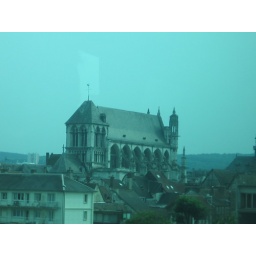
Church in Vernon, near Giverny, as seen from the bus window--lovely flying buttresses